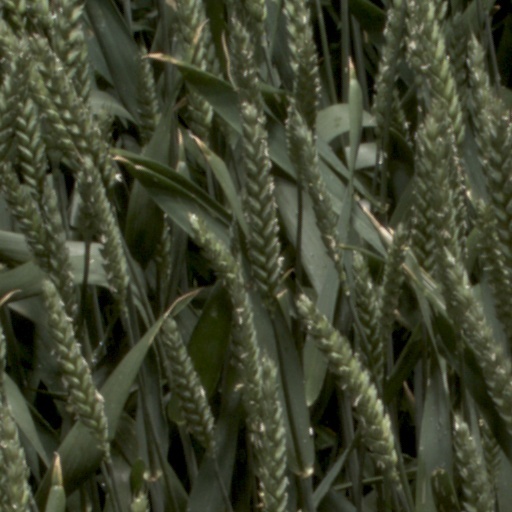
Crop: wheat